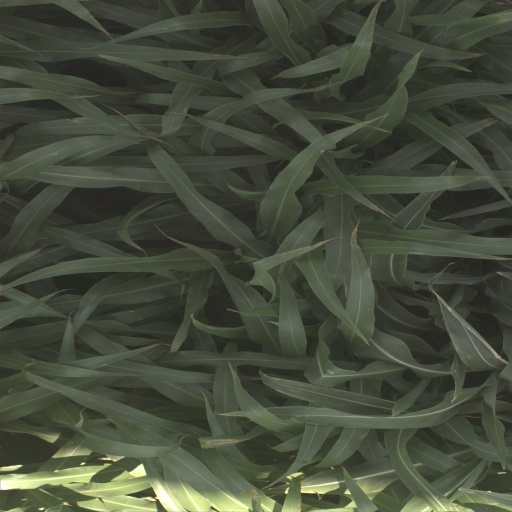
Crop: sorghum